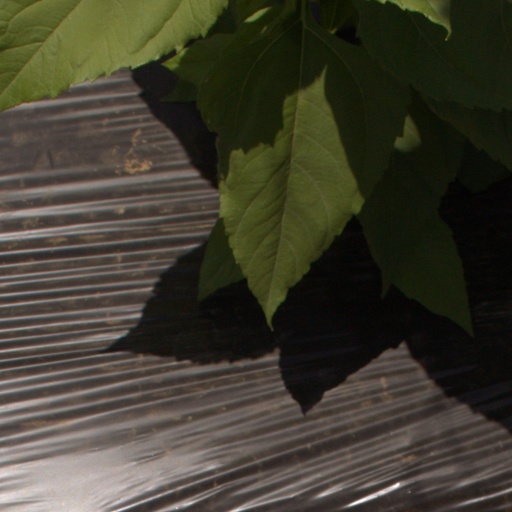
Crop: Jerusalem artichoke